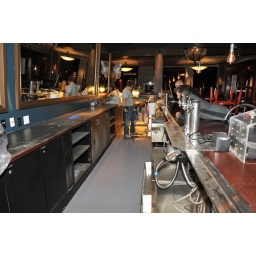
bar floor application in Portland, OR